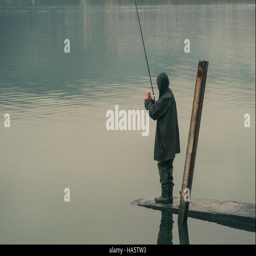
fisherman on the lake in a rainy day